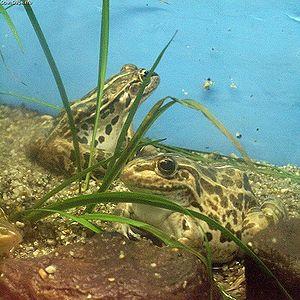
Pelophylax nigromaculatus est une espèce d'amphibiens de la famille des Ranidae.